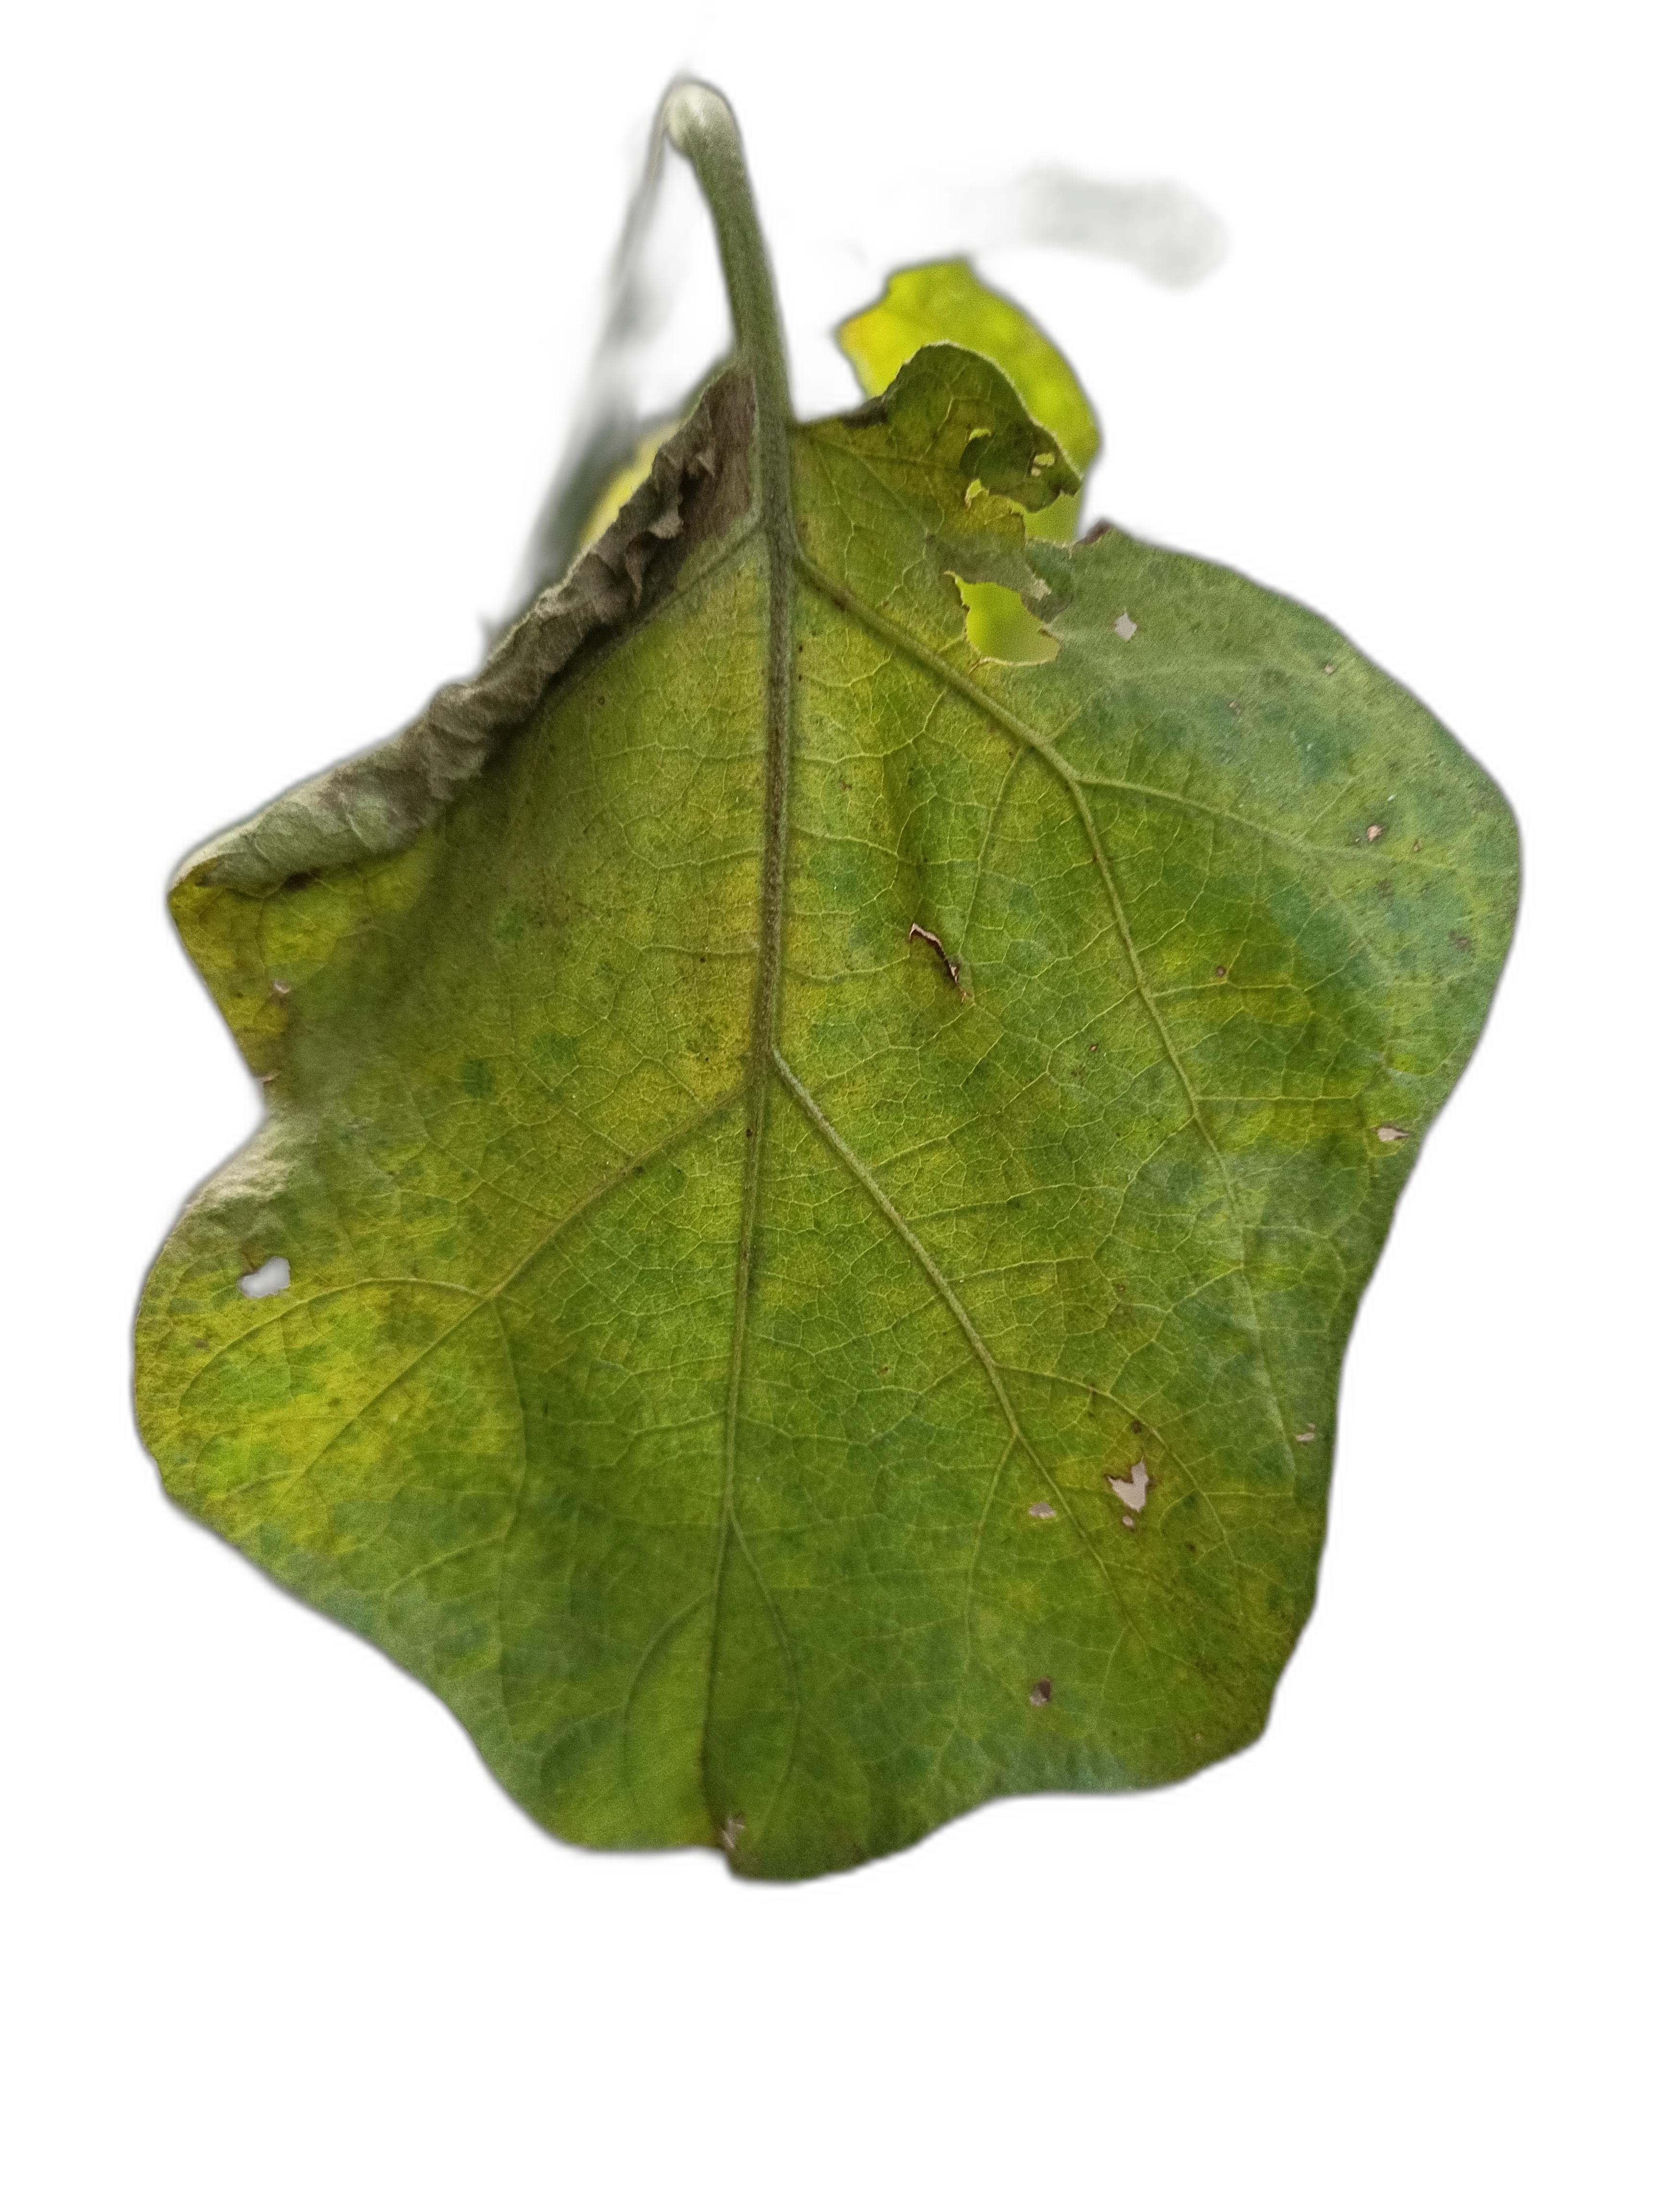
Label: Leaf Spot Disease